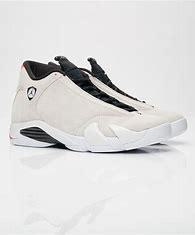
Brand: Jordan
Model: 14 Retro